Johann Köler

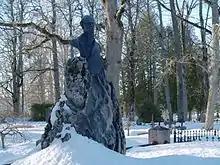
Grave of Johann Köler in the Suure-Jaani cemetery. Bust by sculptor Amandus Adamson

Johann Köler (8 March 1826 – 22 April 1899) was a leader of the Estonian national awakening and a painter. He is considered as the first professional painter of the emerging nation. He distinguished himself primarily by his portraiture and to a lesser extent by his landscape paintings. Some of his most notable pictures depict the Estonian rural life in the second half of the 19th century.